Gloslunde Church

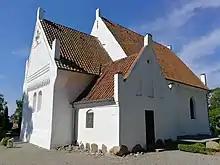
Gloslunde Church

Gloslunde Church is a Romanesque church east of Dannemare, some southeast of Nakskov on the Danish island of Lolland. Now whitewashed, it was built of red brick in the 13th century. The heritage listed Gloslunde Rectory is located next to the church.